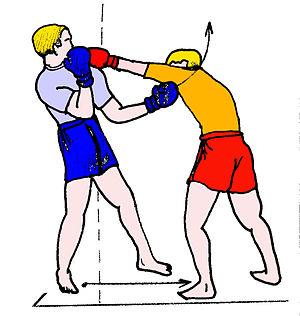
Coup de poing remontant en contre